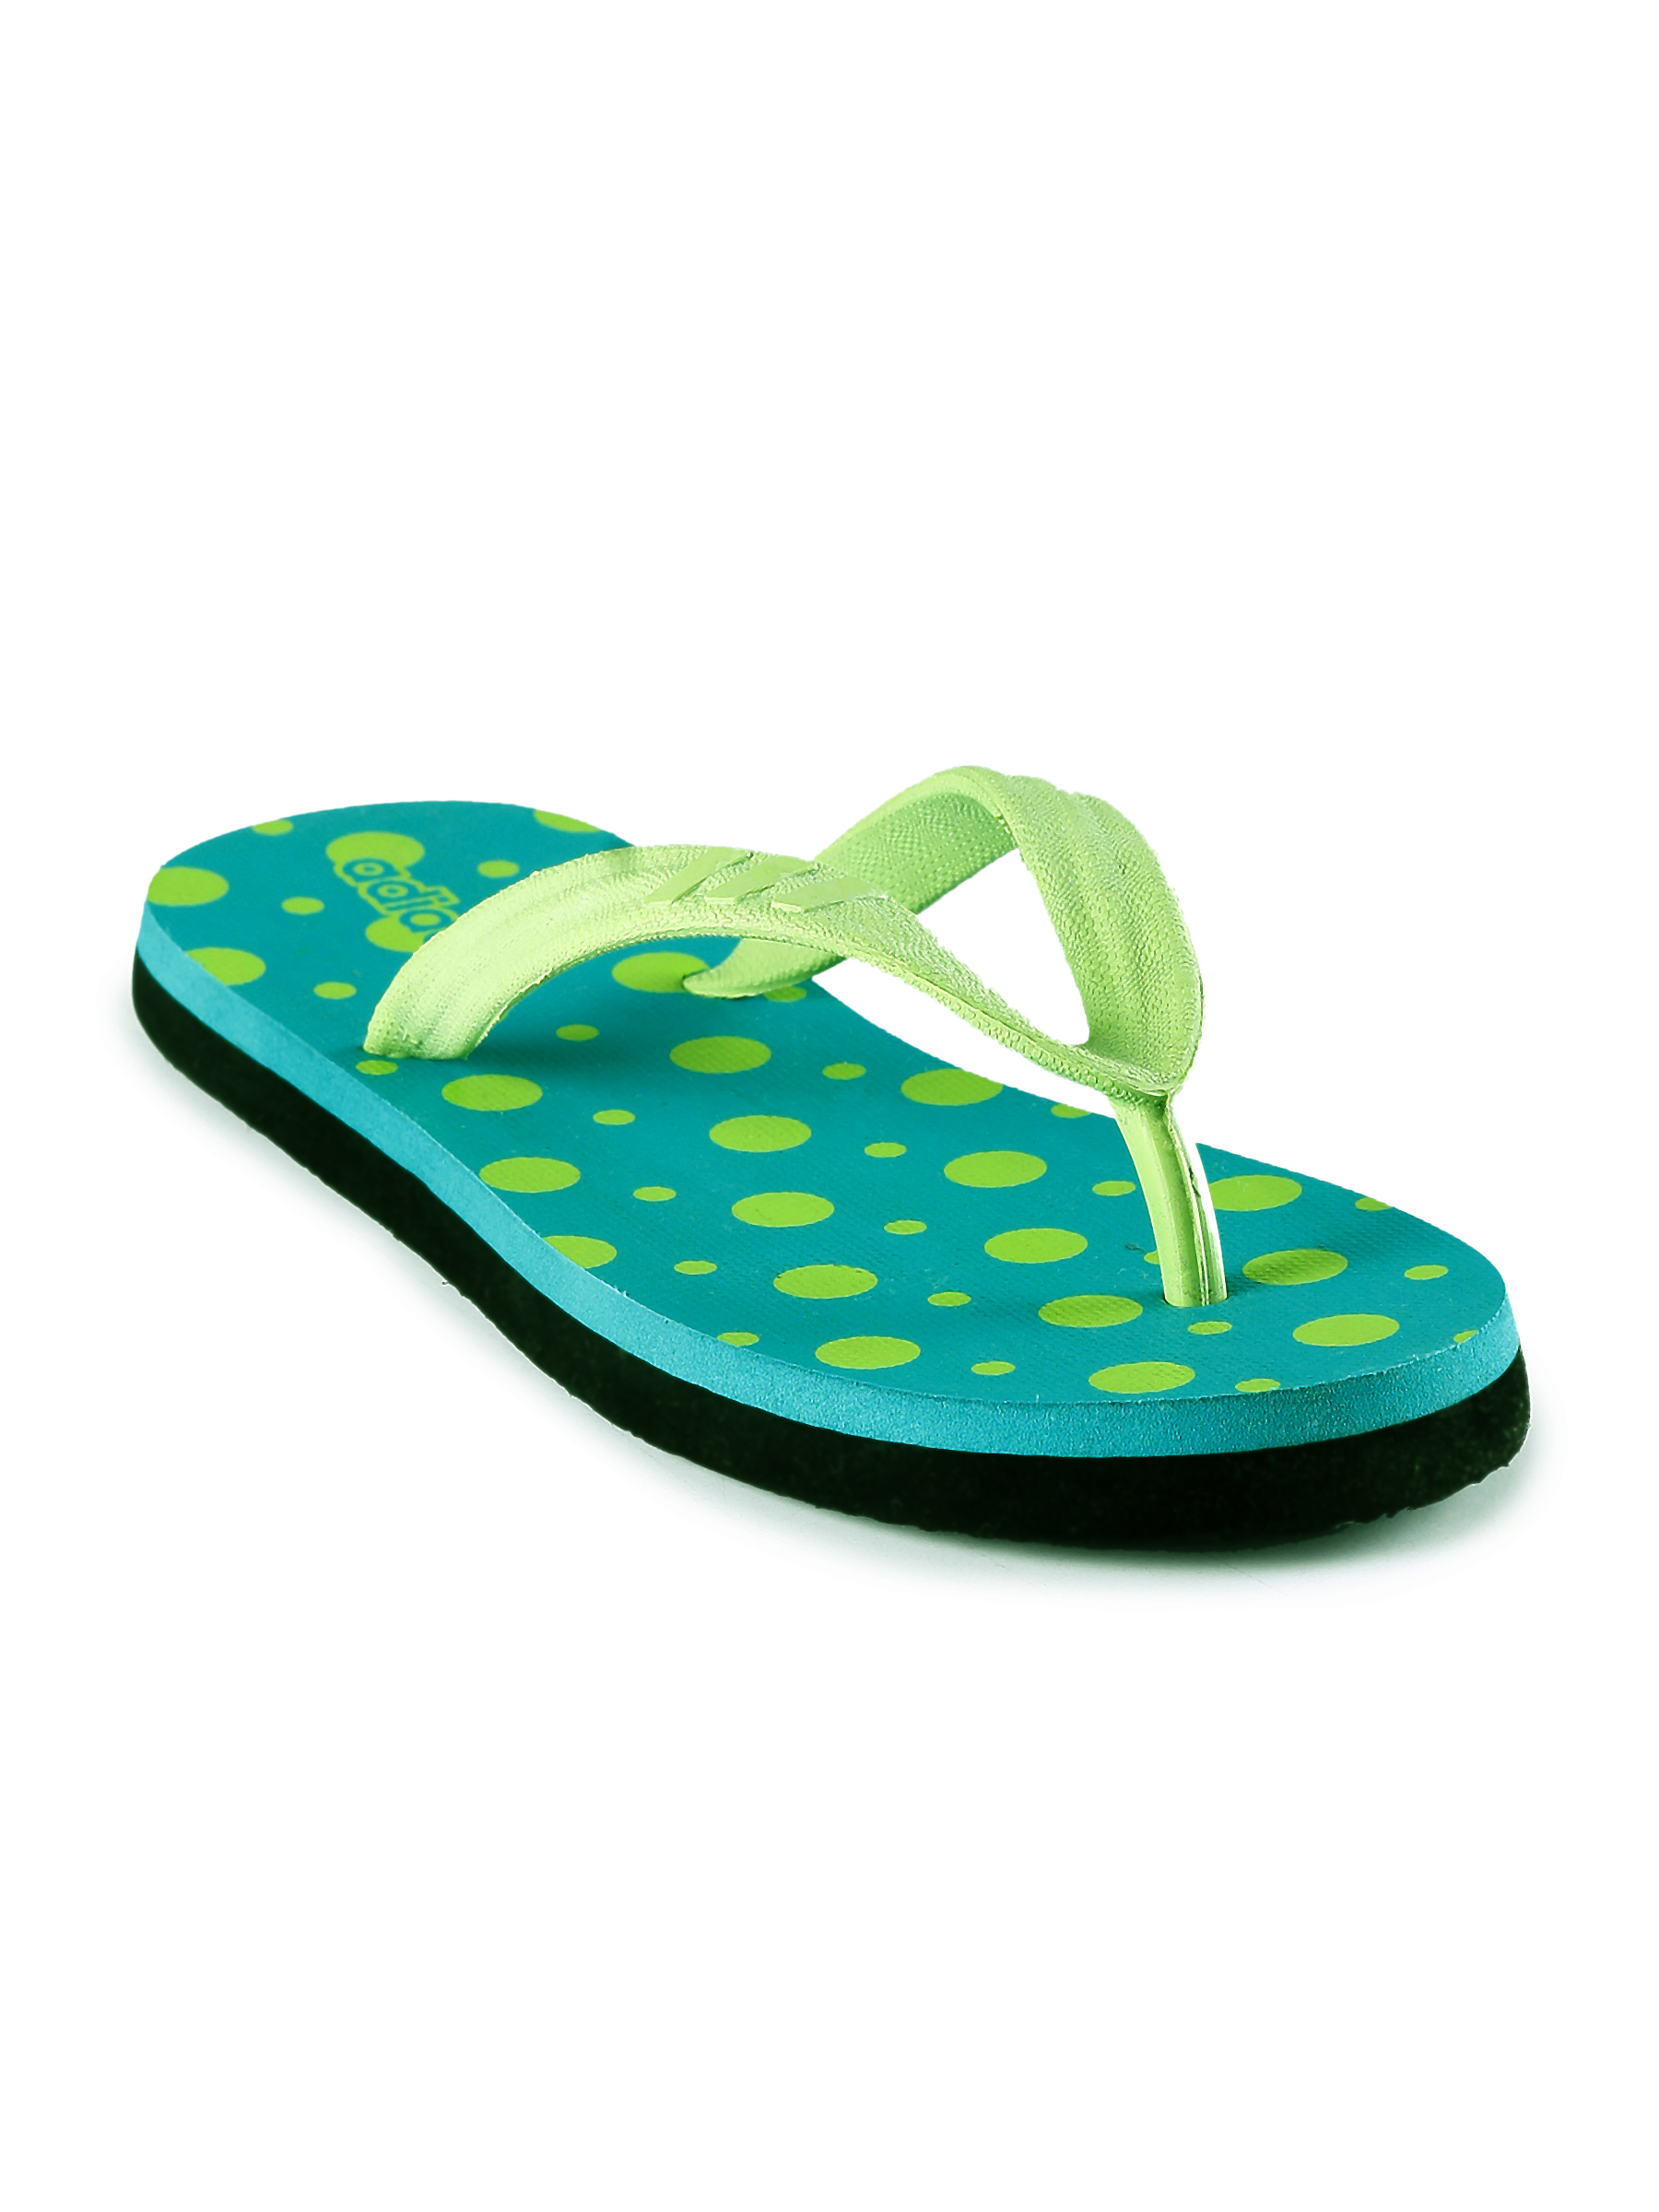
ADIDAS Women polka Blue Flip Flops
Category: Footwear / Flip Flops / Flip Flops
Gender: Women
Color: Blue
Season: Fall 2010
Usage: Casual